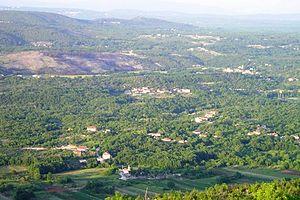
Tihaljina est un village de Bosnie-Herzégovine. Il est situé dans la municipalité de Grude, dans le canton de l'Herzégovine de l'Ouest et dans la Fédération de Bosnie-et-Herzégovine. Selon les premiers résultats du recensement bosnien de 2013, il compte 1 572 habitants.